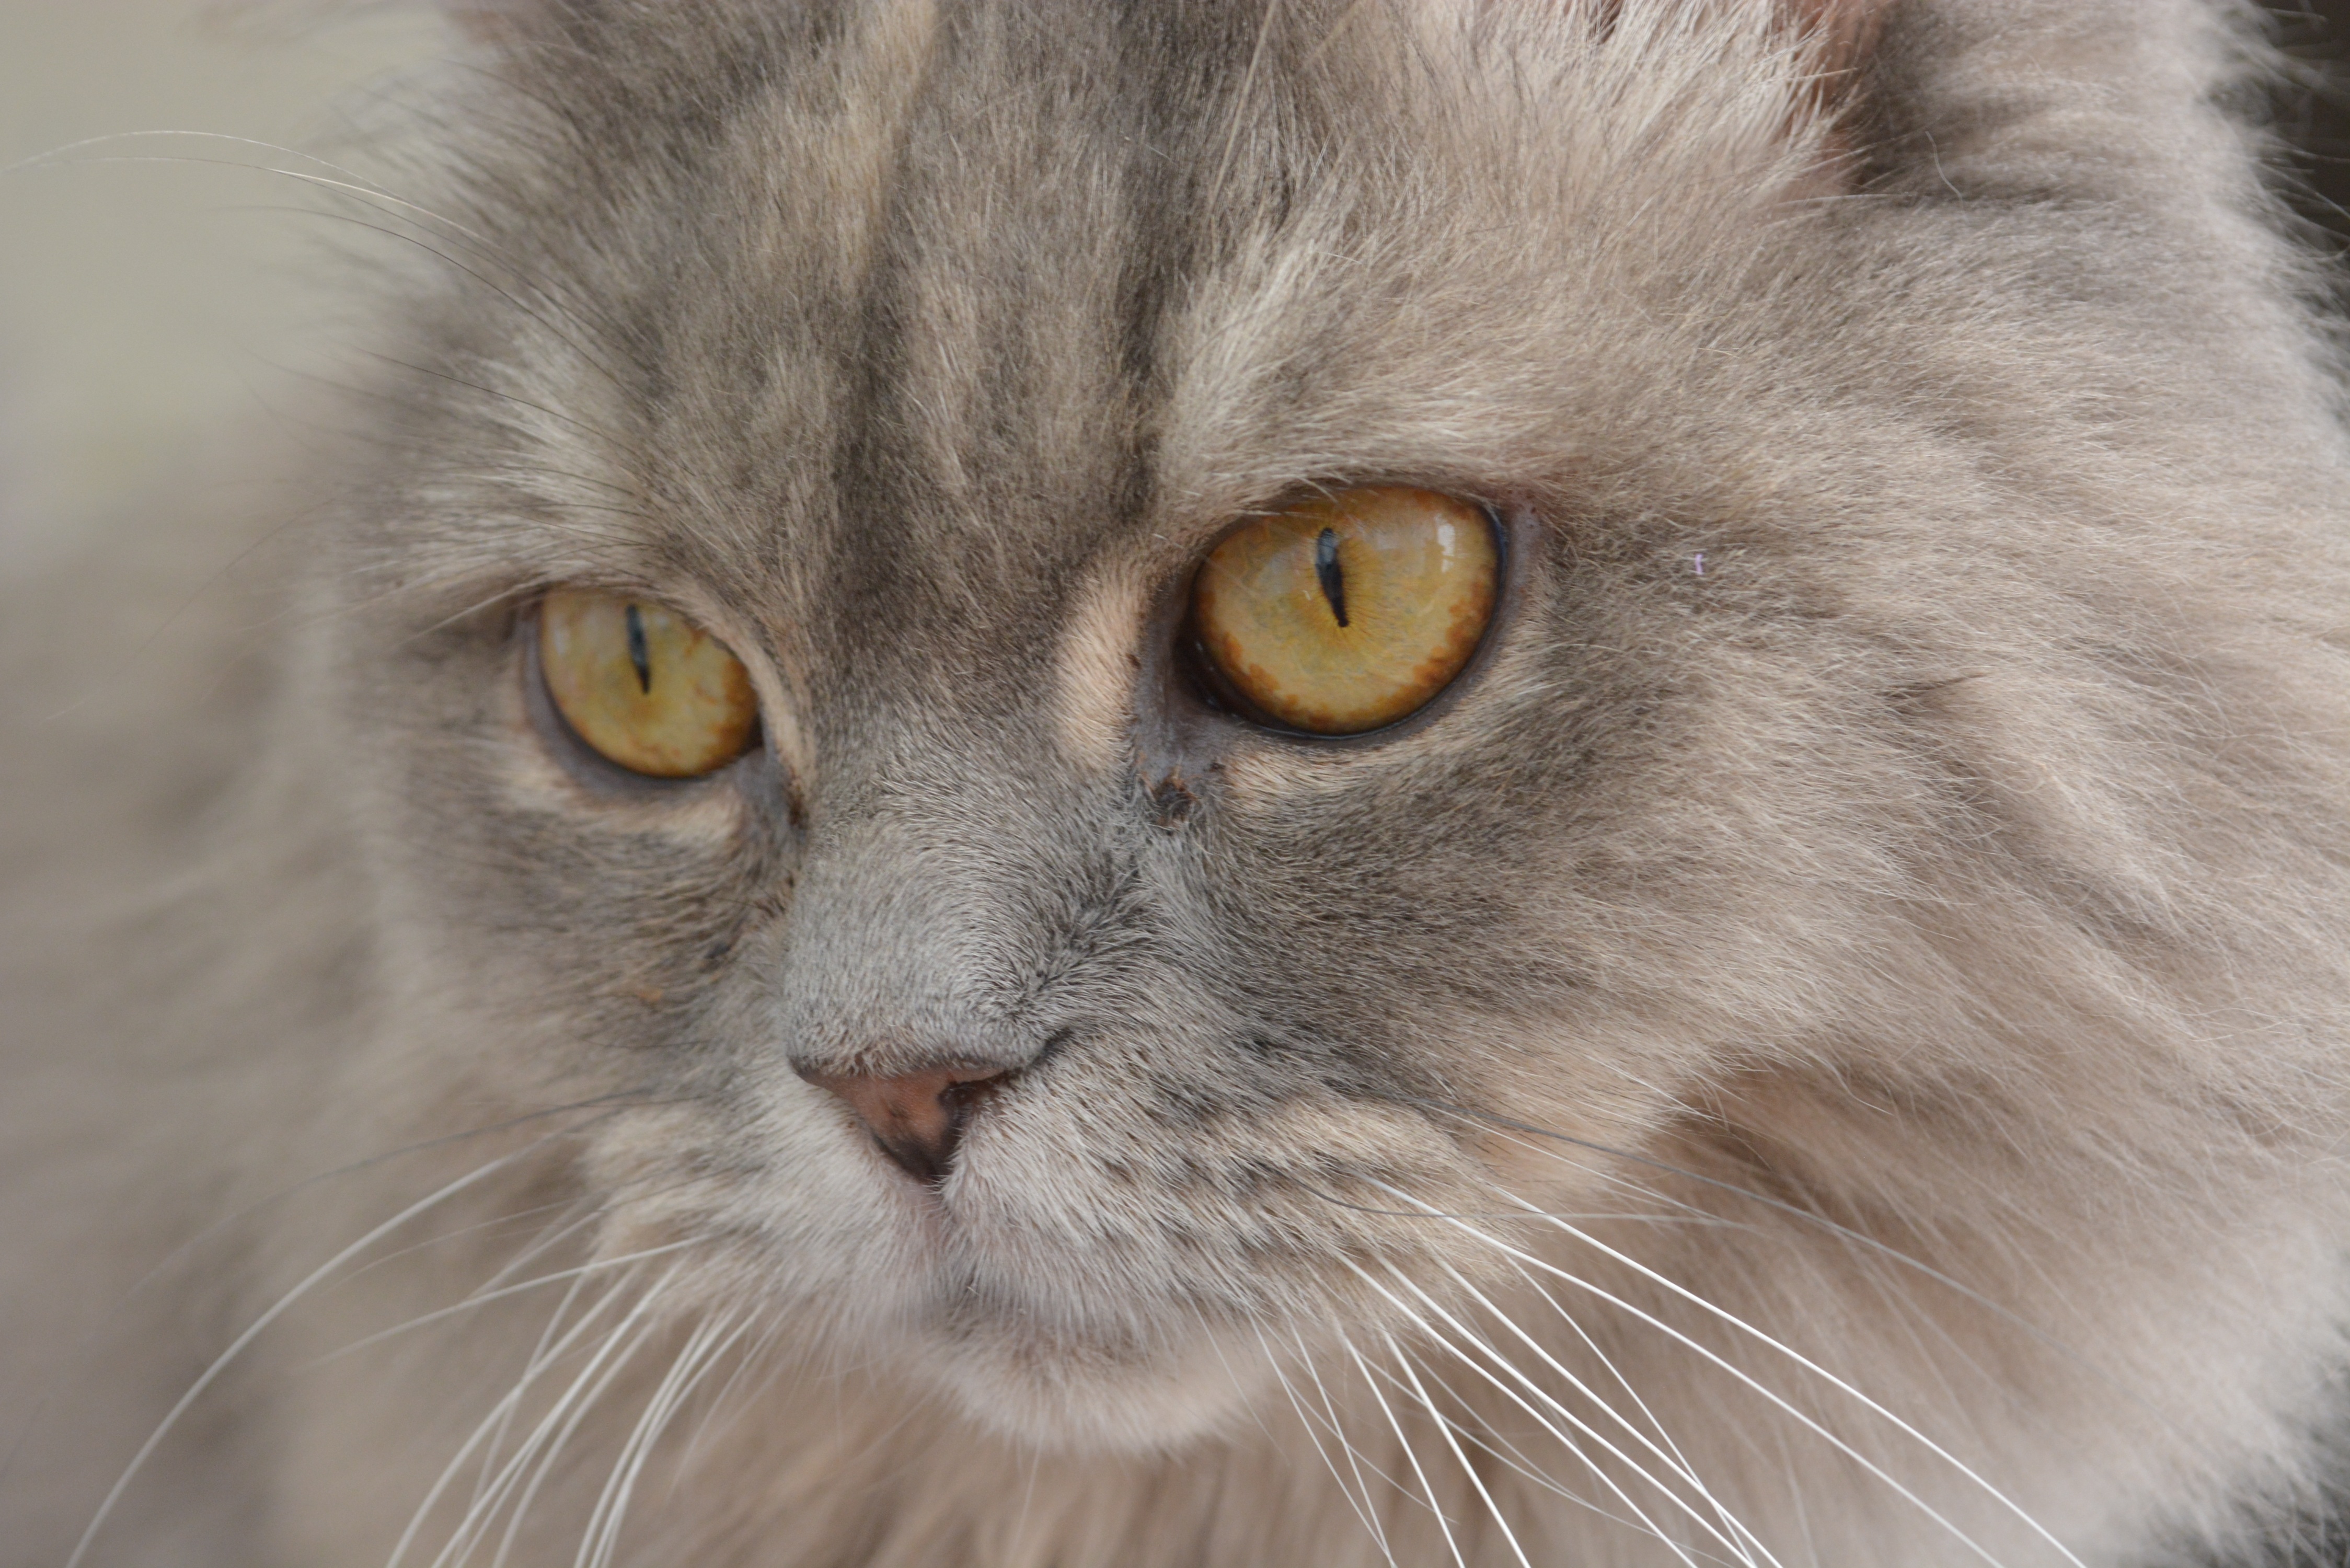
sweet, cute, fur, cat, mammal, fauna, close up, nose, eyes, whiskers, grey, adidas, vertebrate, mieze, siberian, curious, domestic cat, persian, cat's eyes, small to medium sized cats, cat like mammal, carnivoran, nebelung, domestic short haired cat, domestic long haired cat, british semi longhair